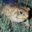
Label: frog